Reggae

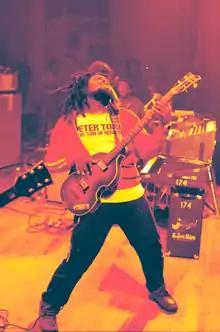
Robbie Shakespeare in 1978

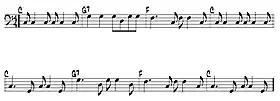
In this typical reggae bass line, the roots of the chords are emphasized, with musical interest created by going from the root down to the fifth of the chord. A dotted quarter note and eighth note rhythm is used repeatedly.

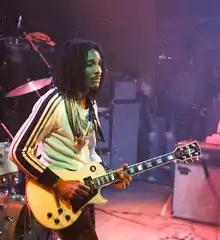
Al Anderson

The guitar in reggae usually plays on the off beat of the rhythm. So if one is counting in time and counting "1 and 2 and 3 and 4 and ...", one would play a downstroke on the "and" part of the beat. A musical figure known as skank or the 'bang" has a very dampened, short and scratchy chop sound, almost like a percussion instrument. Sometimes a double chop is used when the guitar still plays the off beats, but also plays the following eighth-note beats on the up-stroke. An example is the intro to "Stir It Up" by the Wailers. Artist and producer Derrick Harriott says, "What happened was the musical thing was real widespread, but only among a certain sort of people. It was always a down-town thing, but more than just hearing the music. The equipment was so powerful and the vibe so strong that we feel it."